Question: Please indicate a possible affordance area of the frisbee that can be used for holding
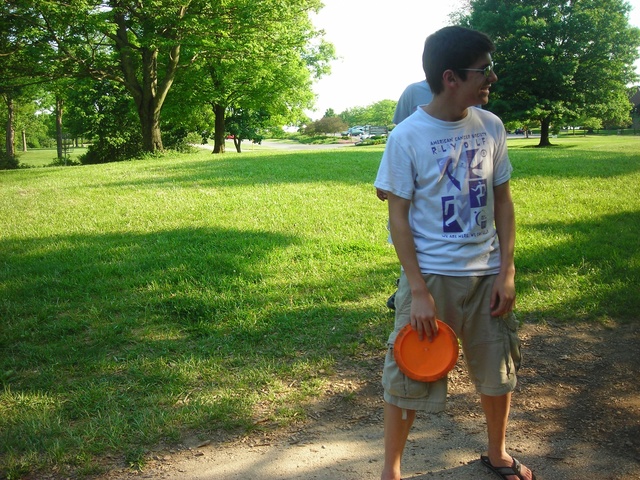
Answer: [393.279, 314.069, 468.573, 380.735]